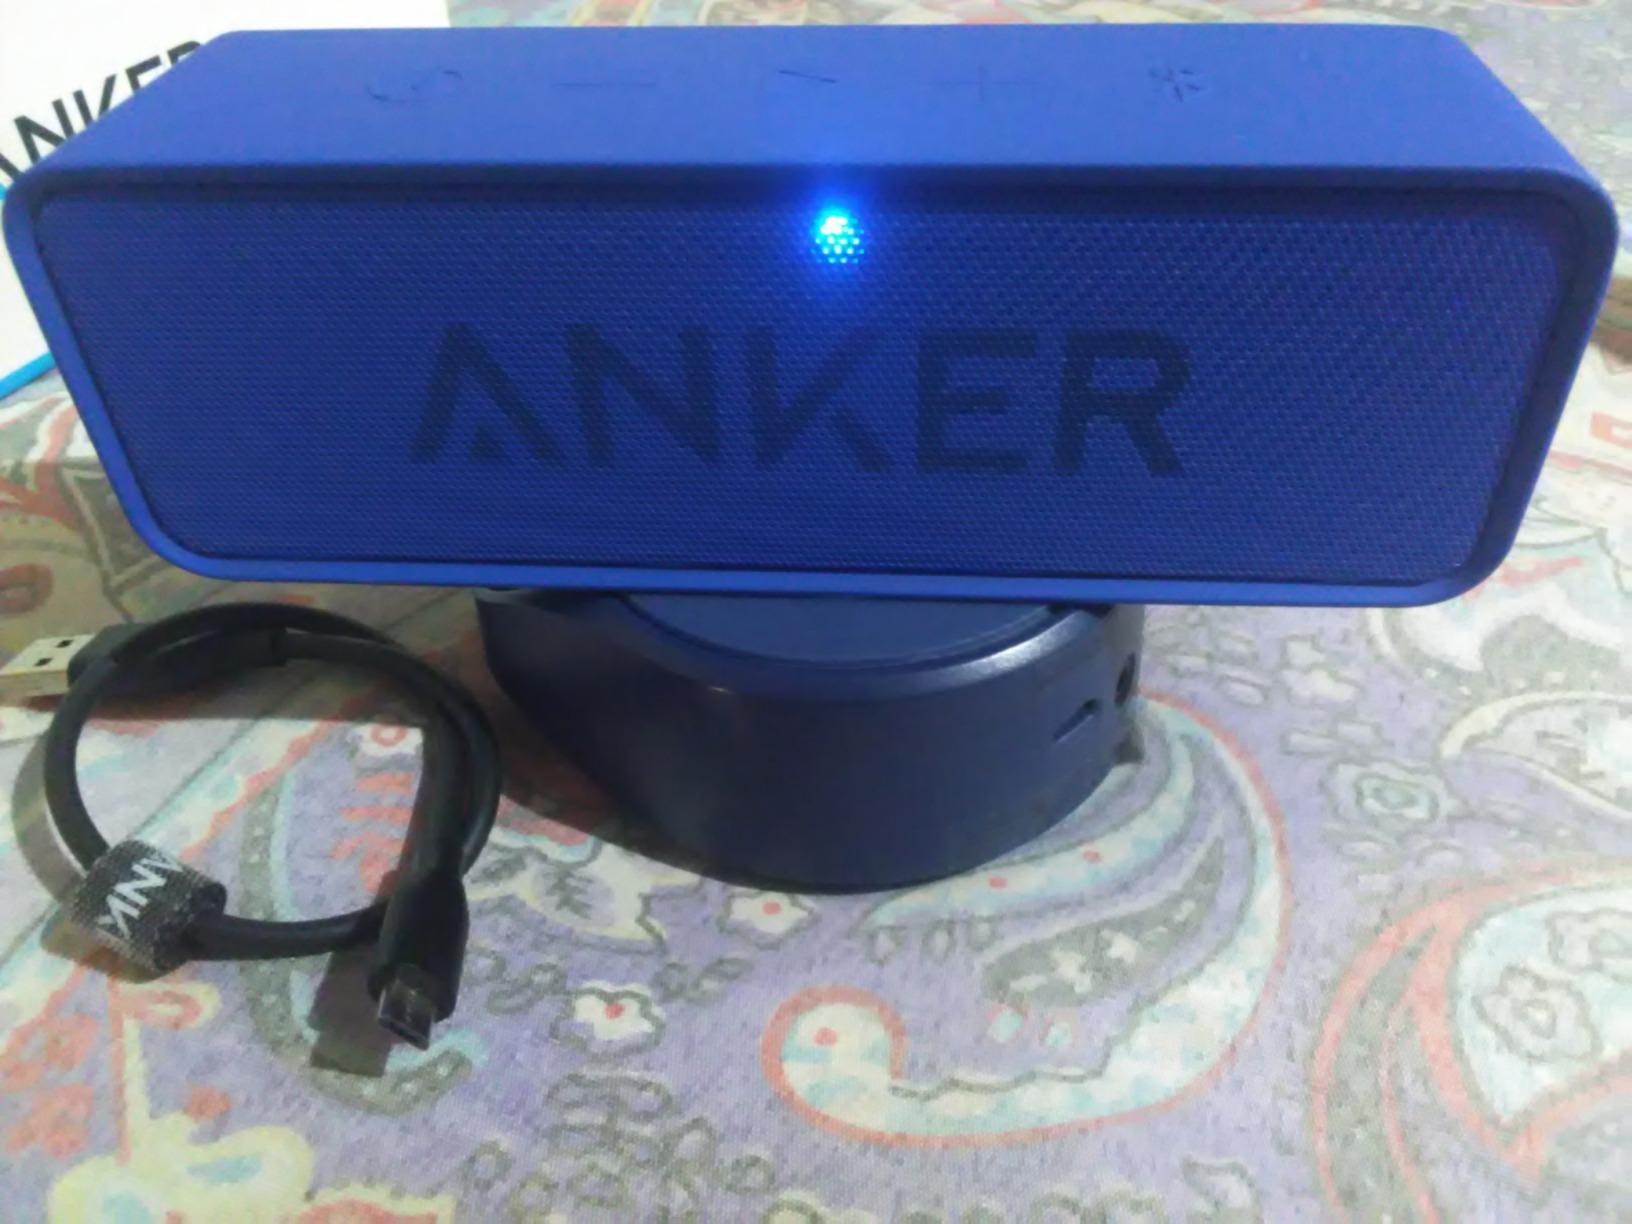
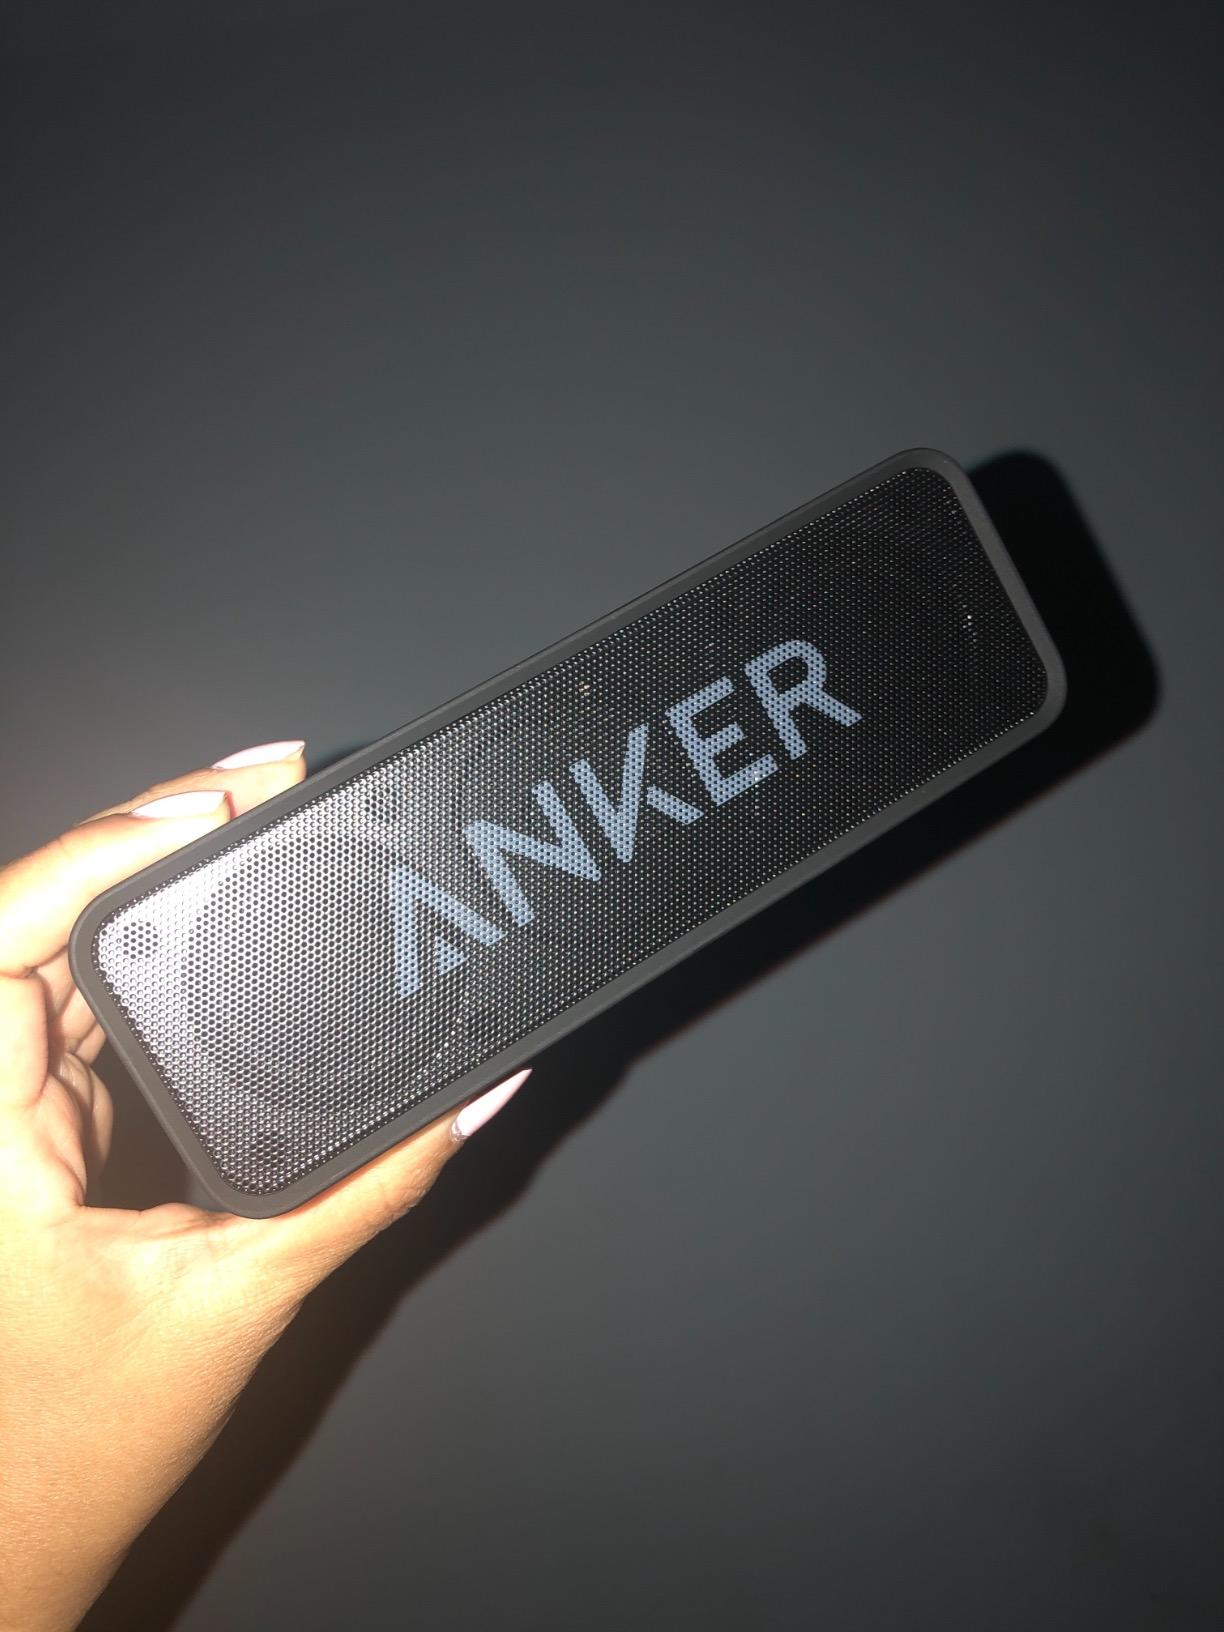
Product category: speaker
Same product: no